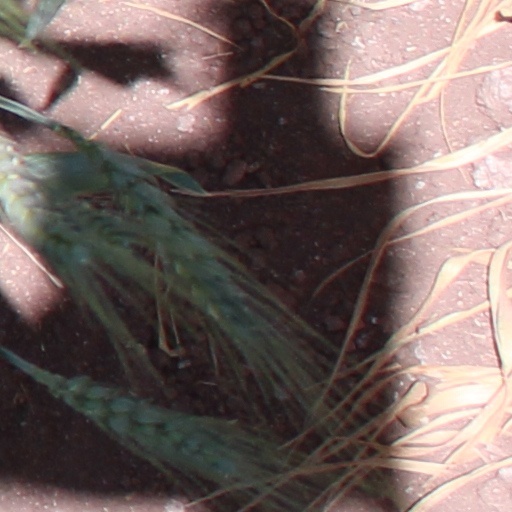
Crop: wheat